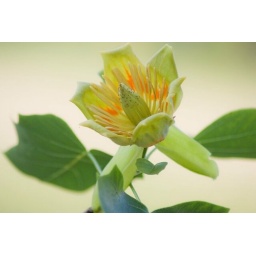
Tulip tree in bloom at my grandma's house